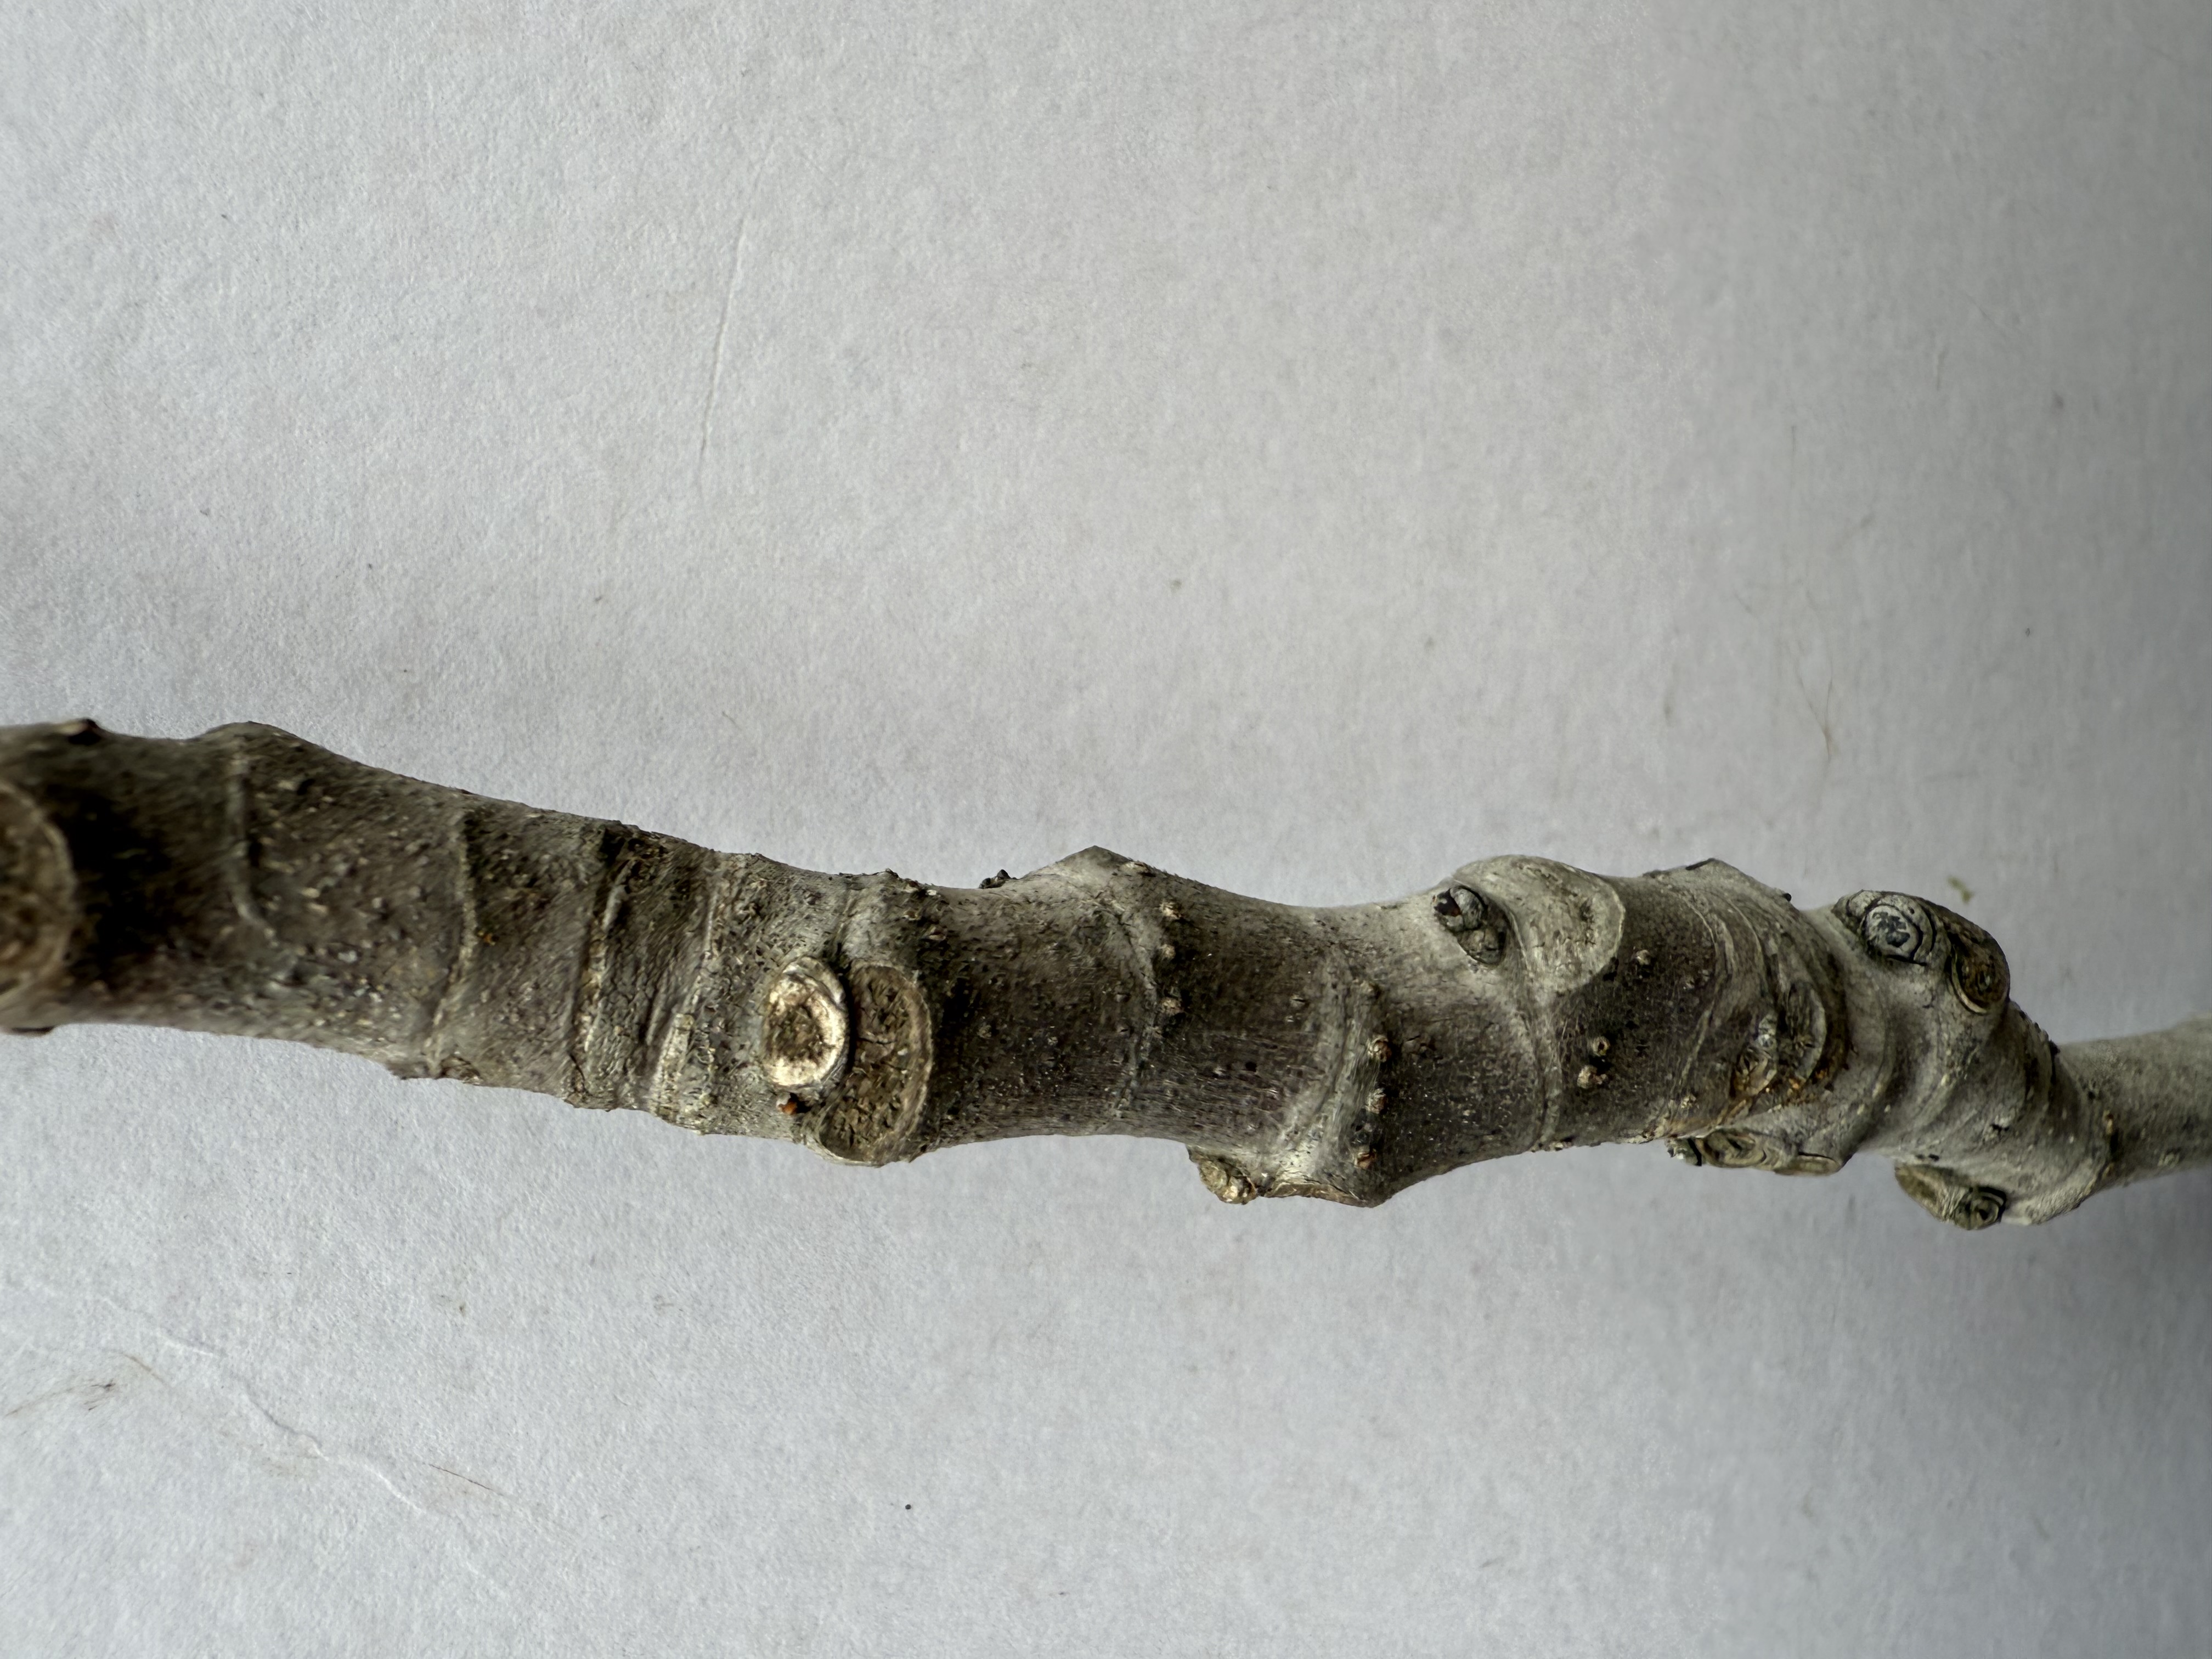
Variety: Patlican Fig